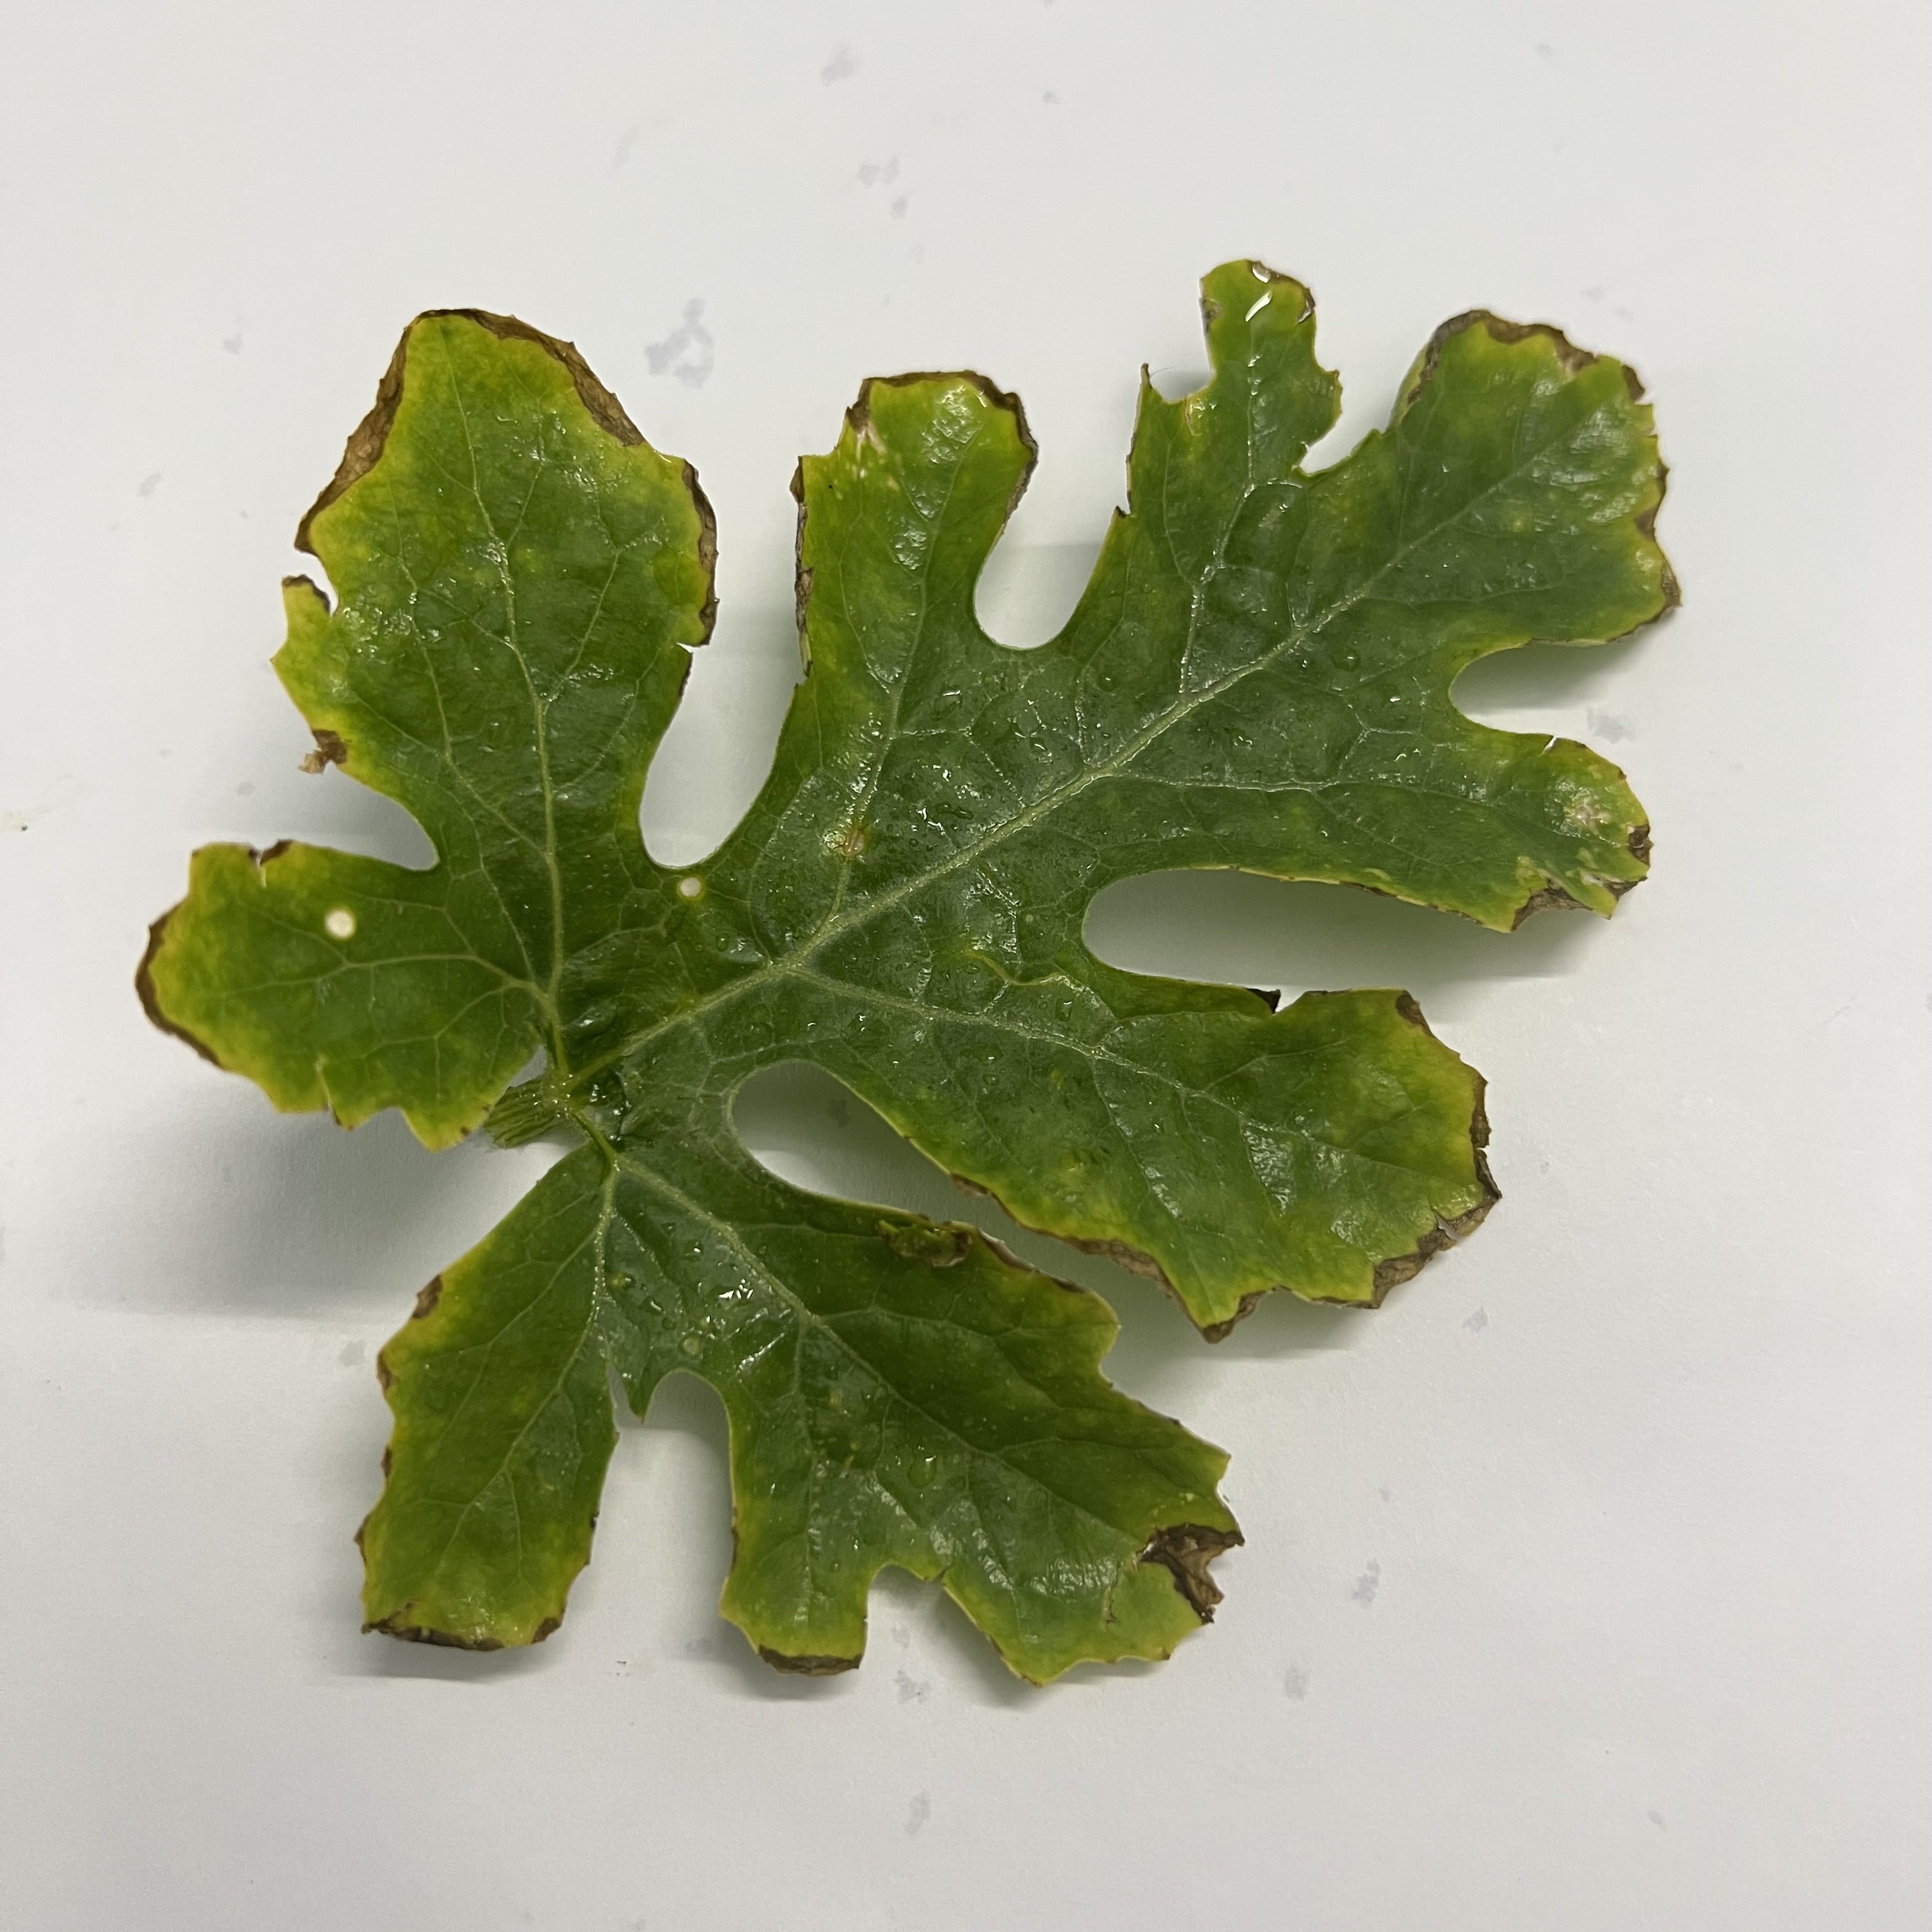
Label: Downy_Mildew